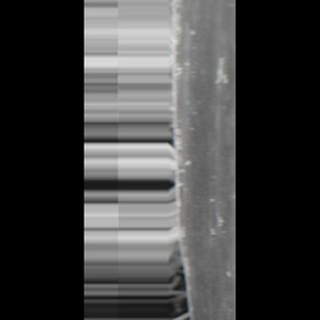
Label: sugarcane_mosaic